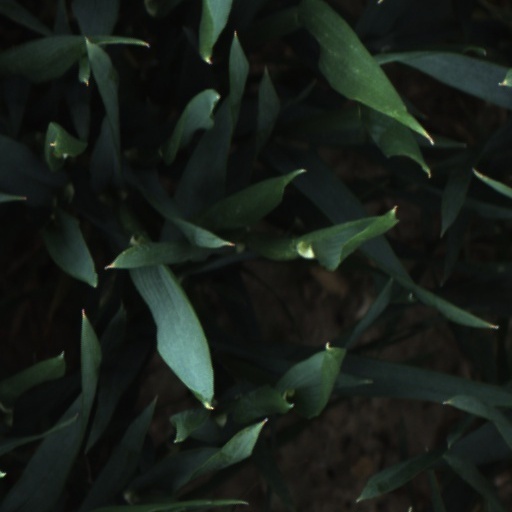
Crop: wheat